Stage Struck (1958 film)

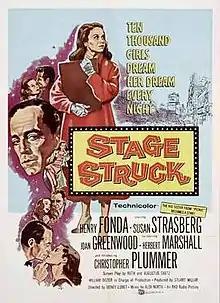
Theatrical release poster

Stage Struck is a 1958 American drama film directed by Sidney Lumet and starring Henry Fonda, Susan Strasberg and Christopher Plummer in his film debut. The screenplay, by Augustus and Ruth Goetz, is based on the stage play "Morning Glory" by Zoë Akins, which also served as the basis for the 1933 film of the same title starring Katharine Hepburn, Douglas Fairbanks Jr., and Adolphe Menjou.